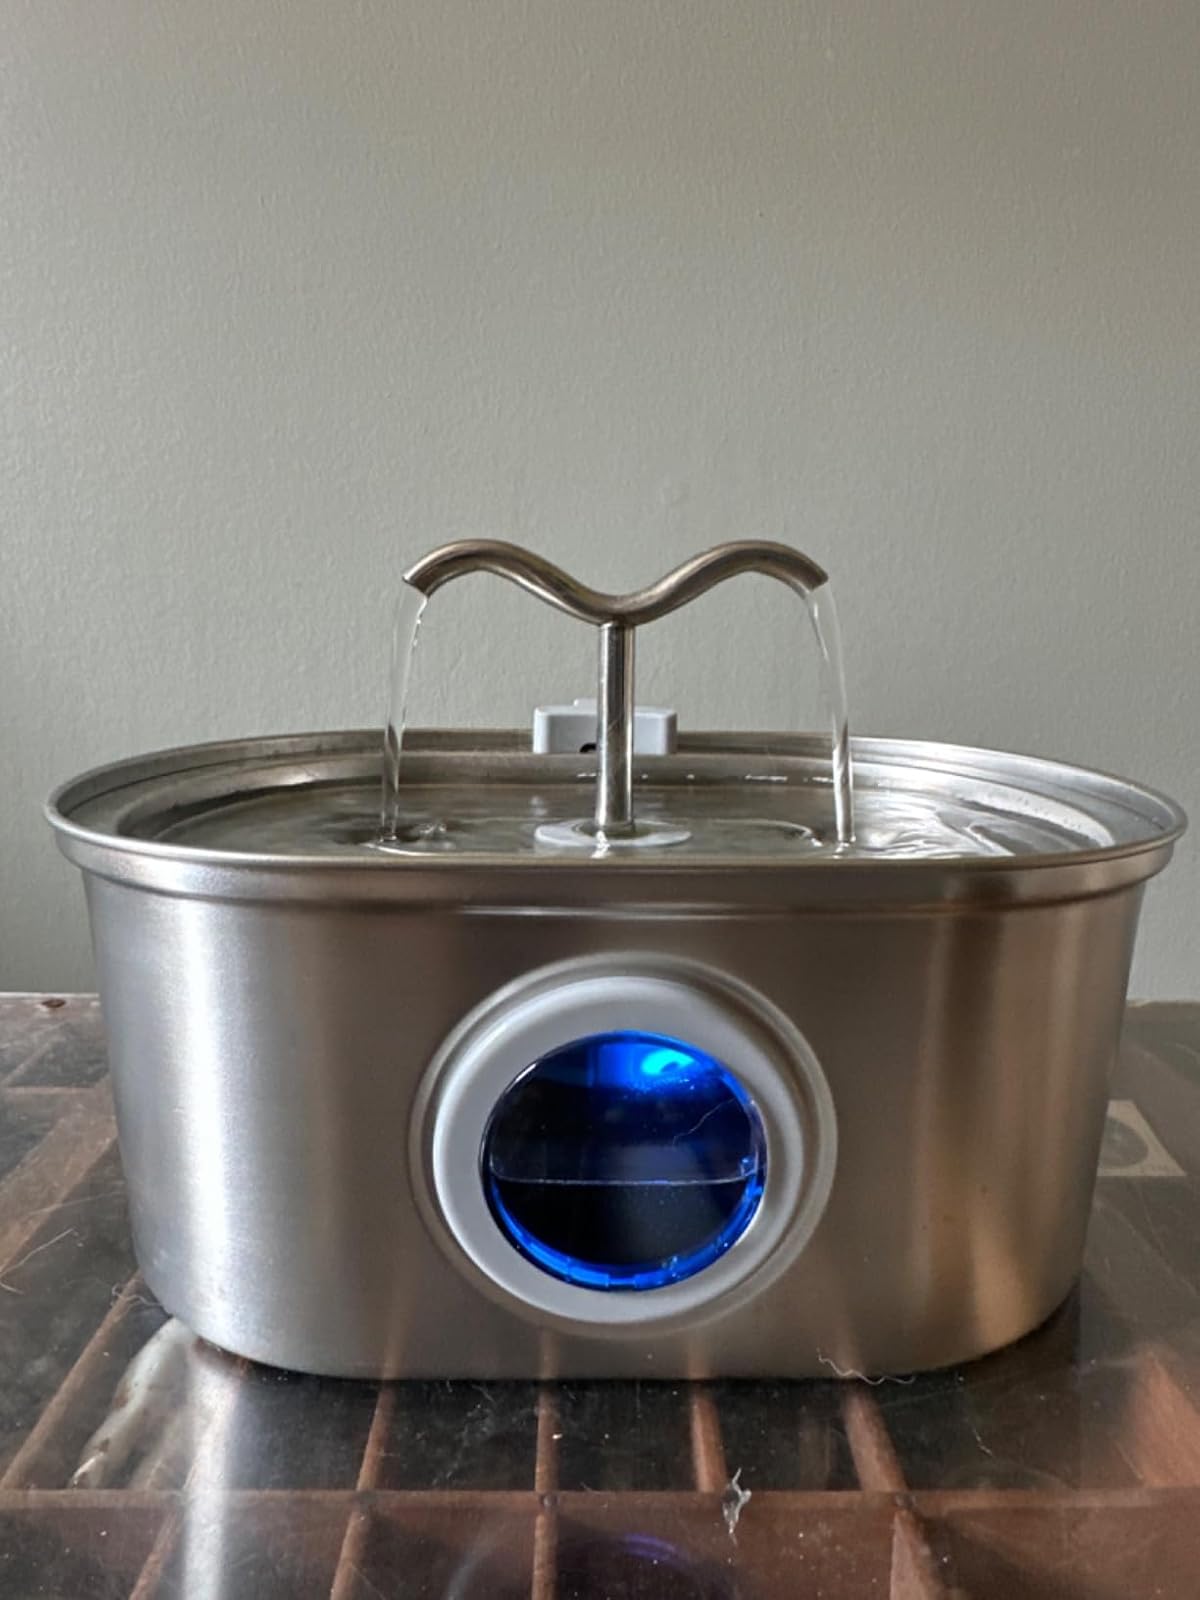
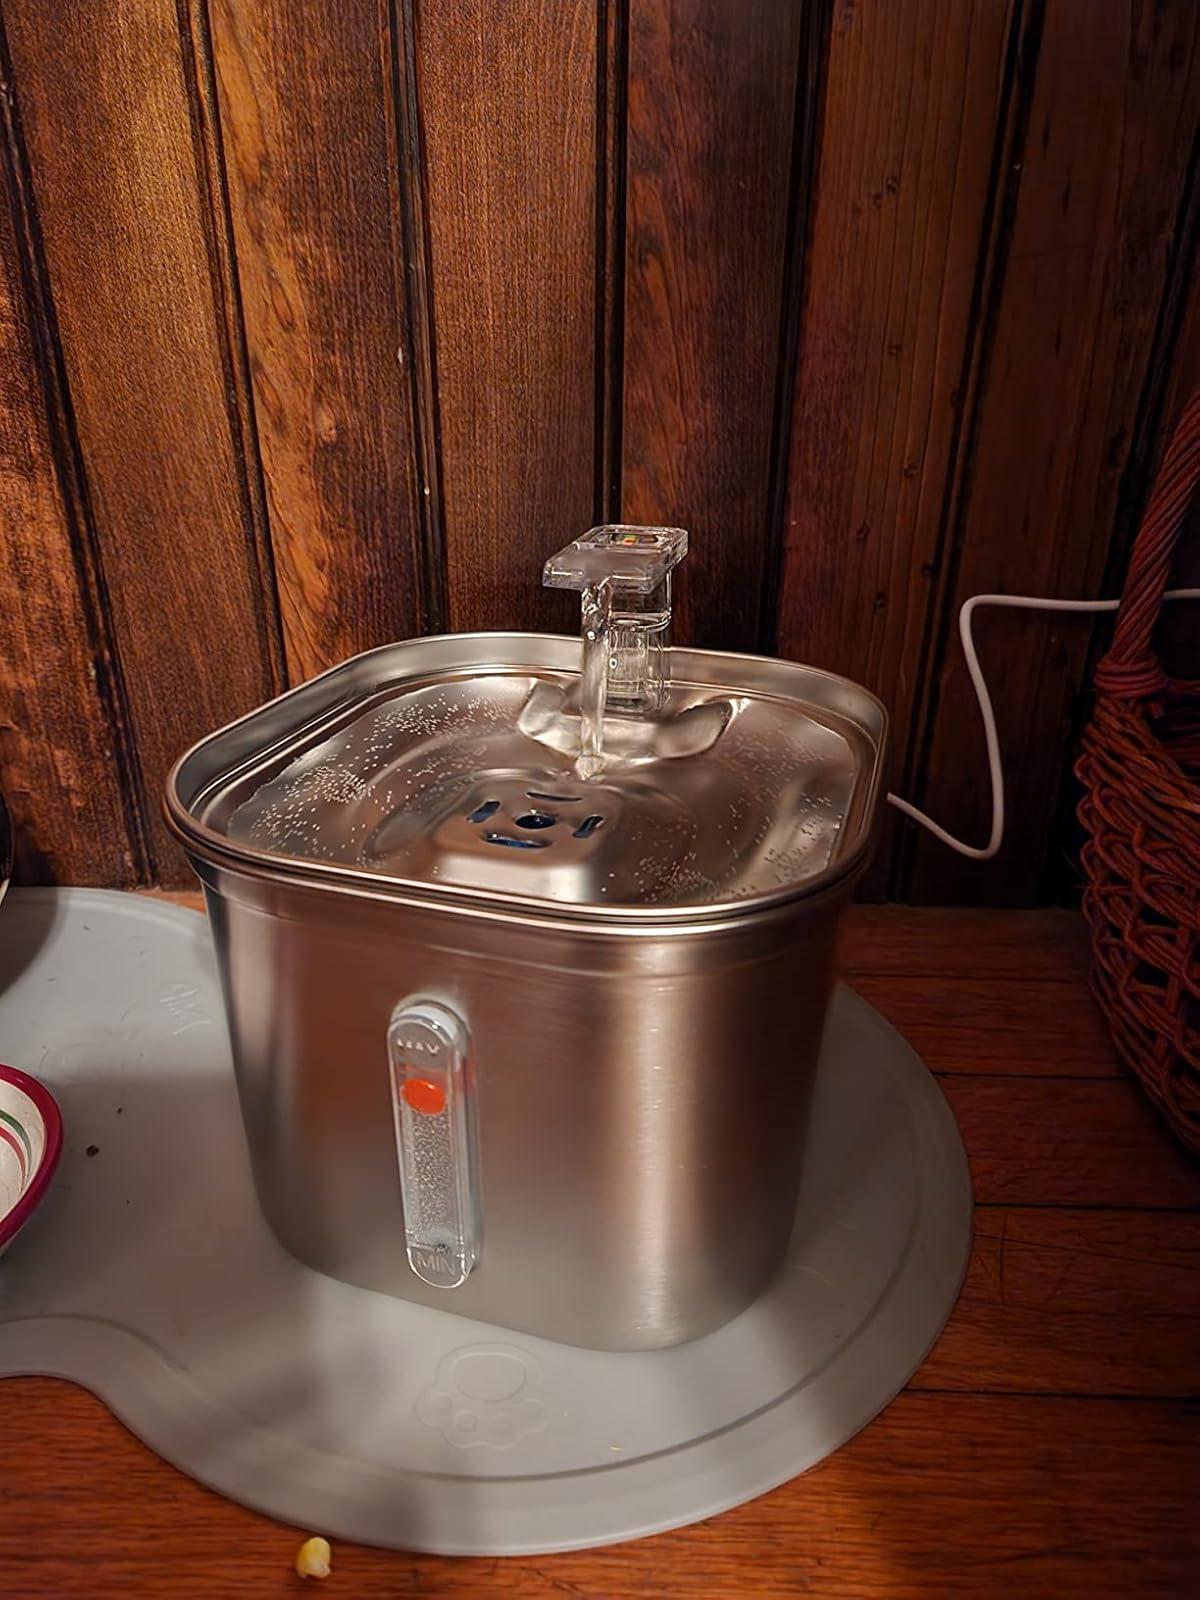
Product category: items_bowl
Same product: no